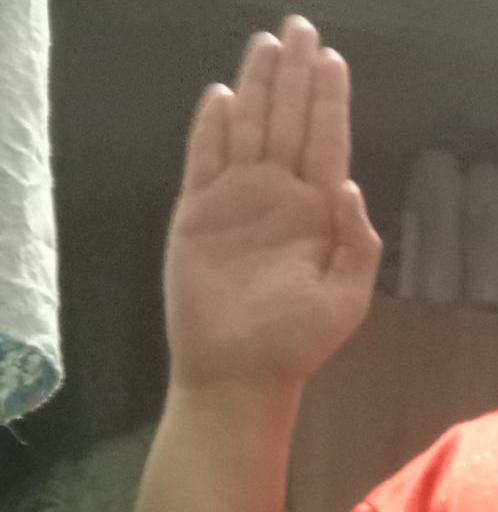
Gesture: stop